Jennifer Chandler

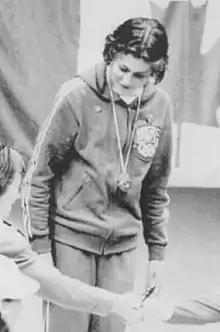
Chandler in 1976

Jennifer Kay Bellamy Chandler (born June 13, 1959) is a retired American diver who attended the University of Arizona, and won a gold medal in diving in the 1976 Montreal Olympics.